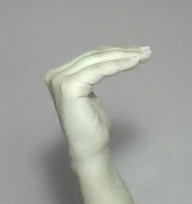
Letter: haa